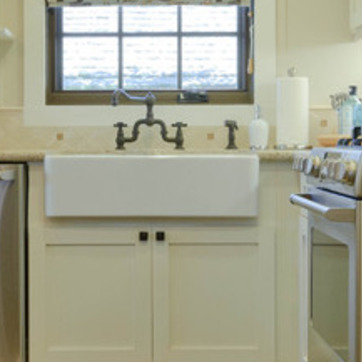
Material: ceramic